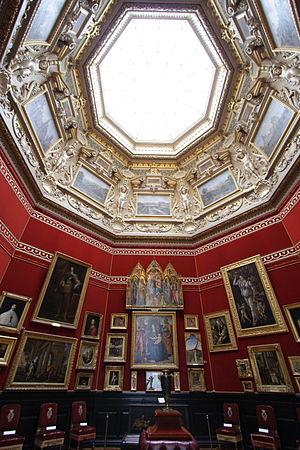
Le musée Condé est un musée français localisé dans le château de Chantilly, situé à Chantilly, dans la région des Hauts-de-France, à 40 km au nord de Paris.
Armand Bernard est un peintre français, spécialisé dans les paysages historiques pour lesquels il a obtenu un prix de Rome en 1854.